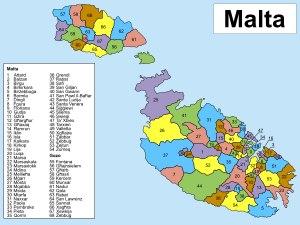
Malte, en forme longue la République de Malte, est un État insulaire d'Europe situé au milieu de la Méditerranée, à 93 kilomètres au sud de la Sicile. Il est constitué d'un archipel de huit îles, dont quatre sont habitées, et de plusieurs îlots et rochers. La capitale du pays est La Valette, établie sur l'île de Malte.